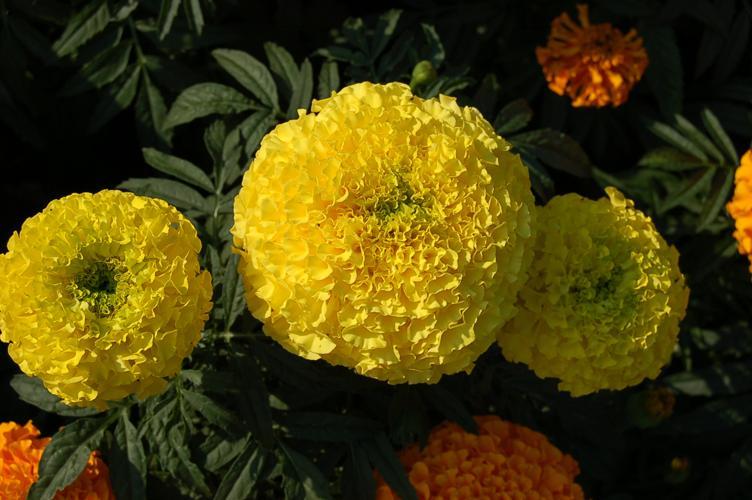
Label: marigold